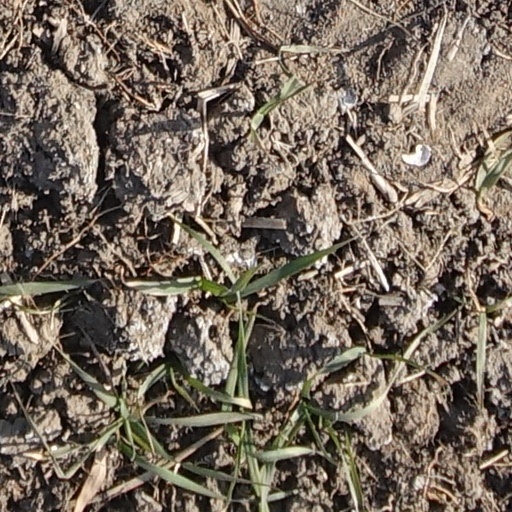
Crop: wheat